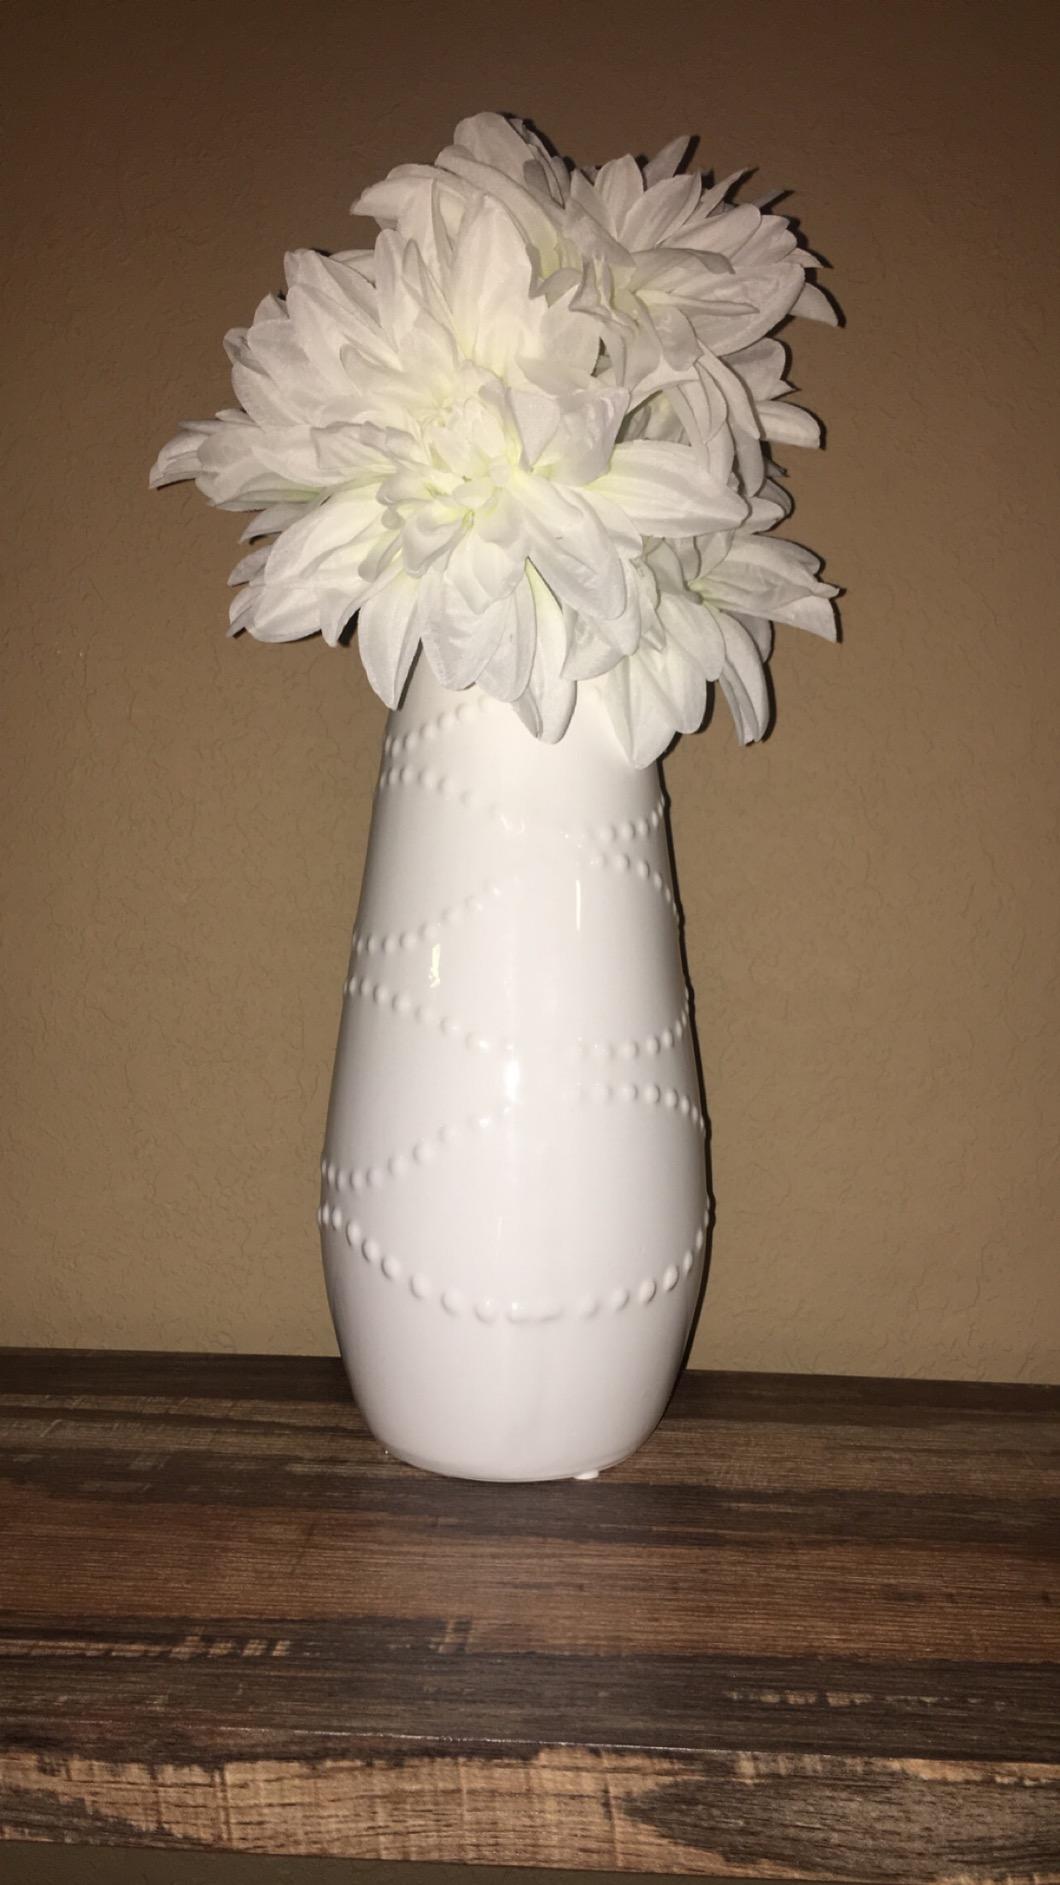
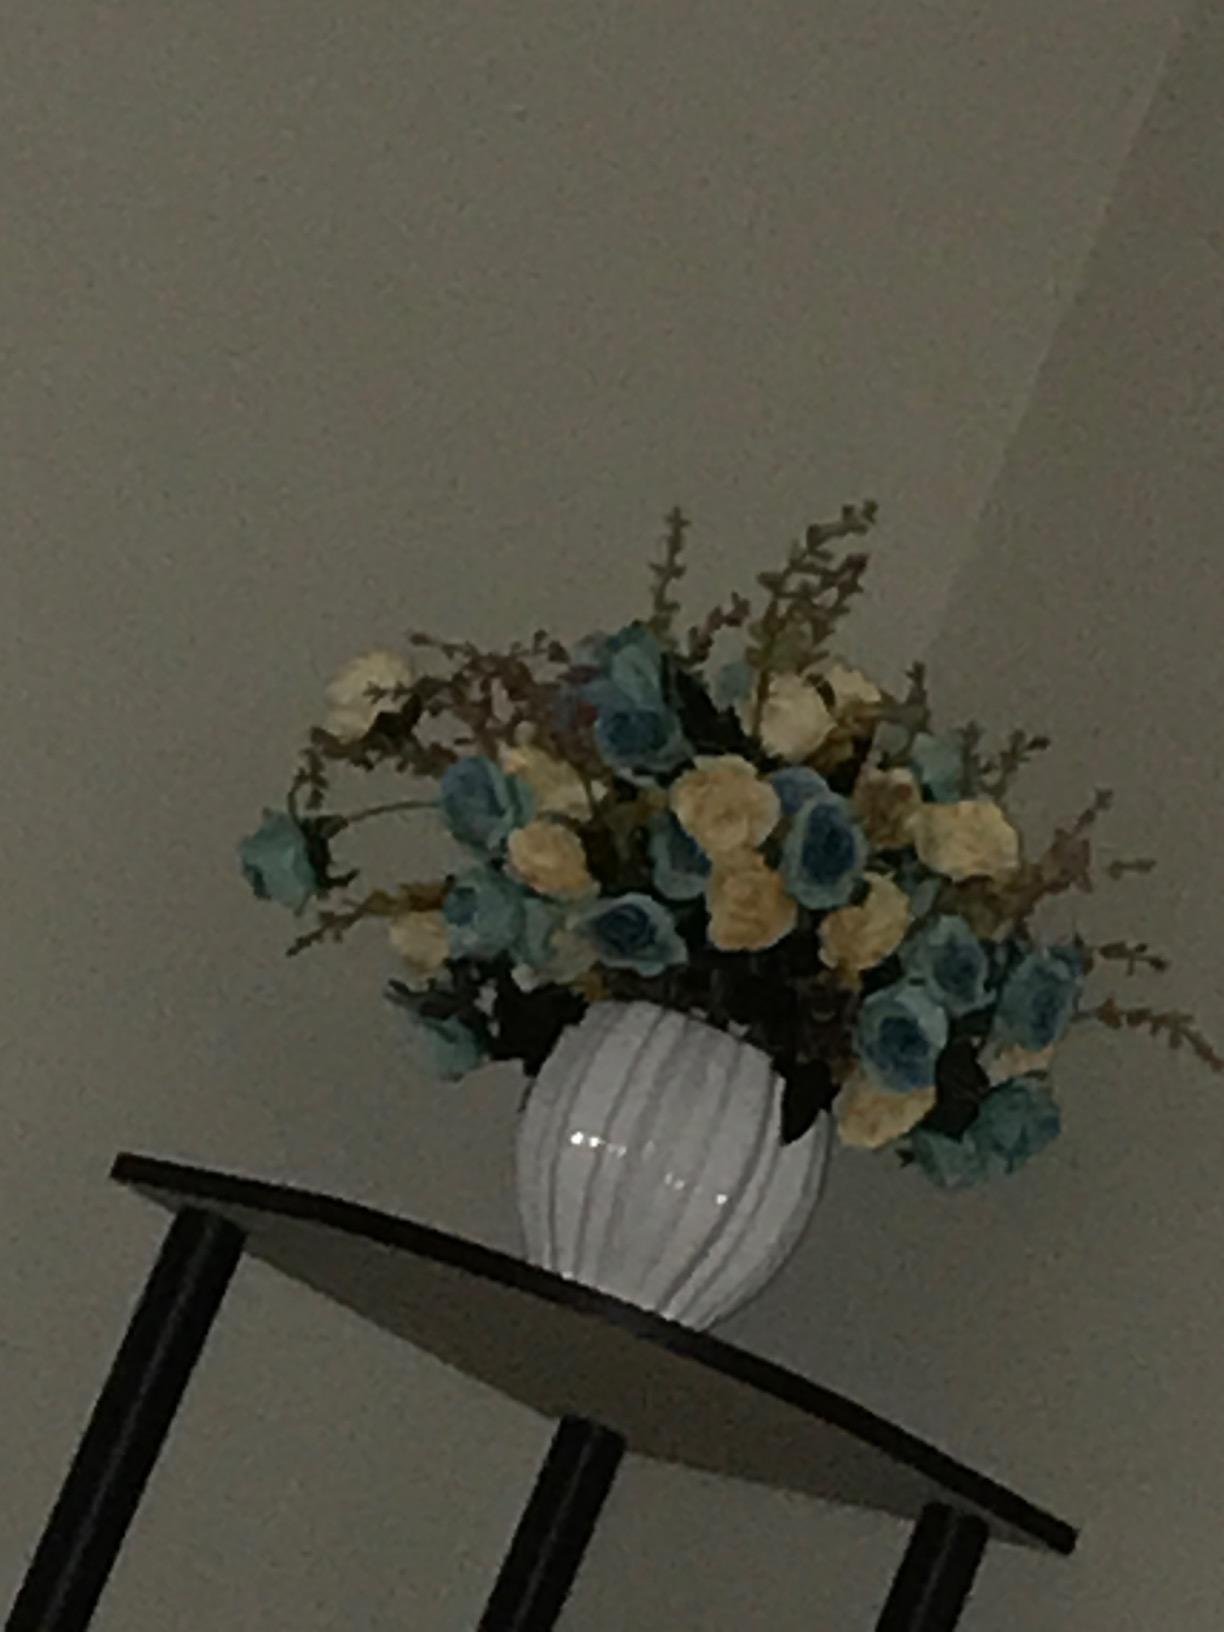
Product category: vase
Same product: no